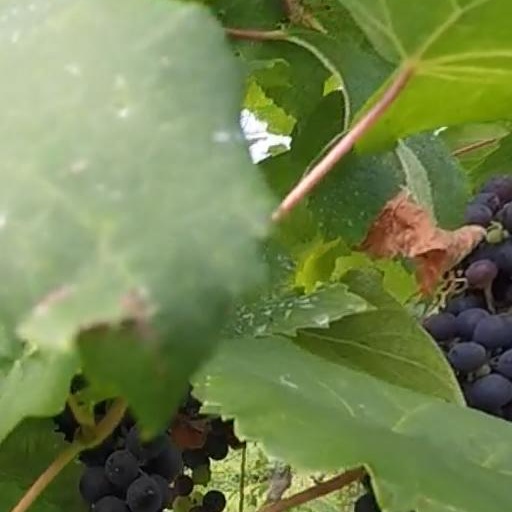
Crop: grape